Syafinaz Selamat

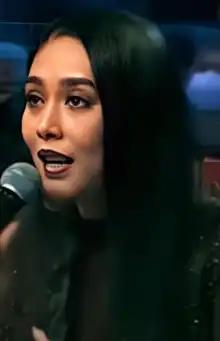
Syafinaz Selamat as jury in Gegar Vaganza in 2021.

Datuk Syafinaz binti Selamat; (Jawi: صافيناز بنت سلامت; born 11 January 1973), is a Malaysian singer who sings in Malay, English, Italian, Spanish, and German. She is a reputed soprano soloist; well known as a voice teacher, vocal coach and a lecturer in universities and private classes; a leading voice master in adult and children choir groups; and regarded as a connoisseur of voice art who's often invited as a professional jury or critic in local singing competitions and reality programmes.